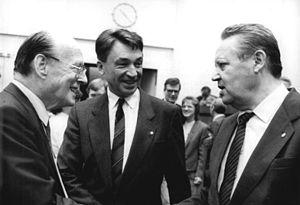
Klaus Thielmann, né le 29 octobre 1933 à Pulsnitz est un homme politique est-allemand. Il est brièvement ministre de la Santé de 1989 à 1990.